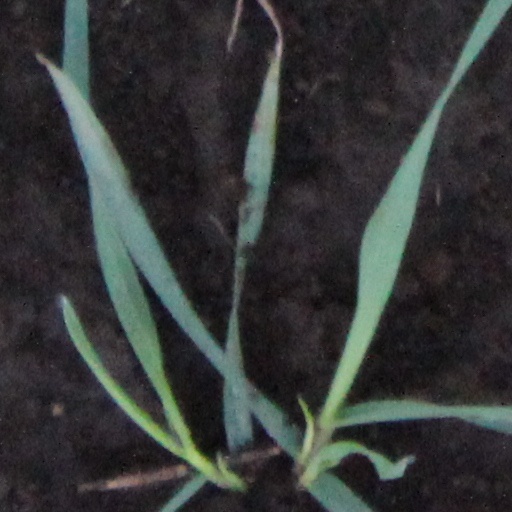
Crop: wheat